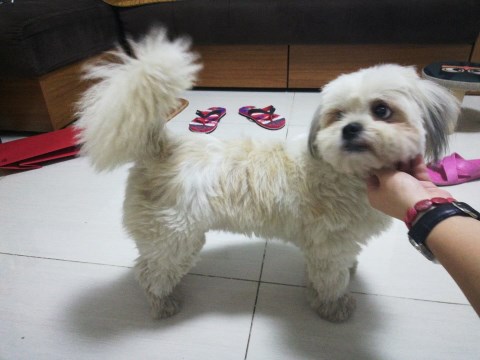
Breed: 361-n000123-Shih_Tzu